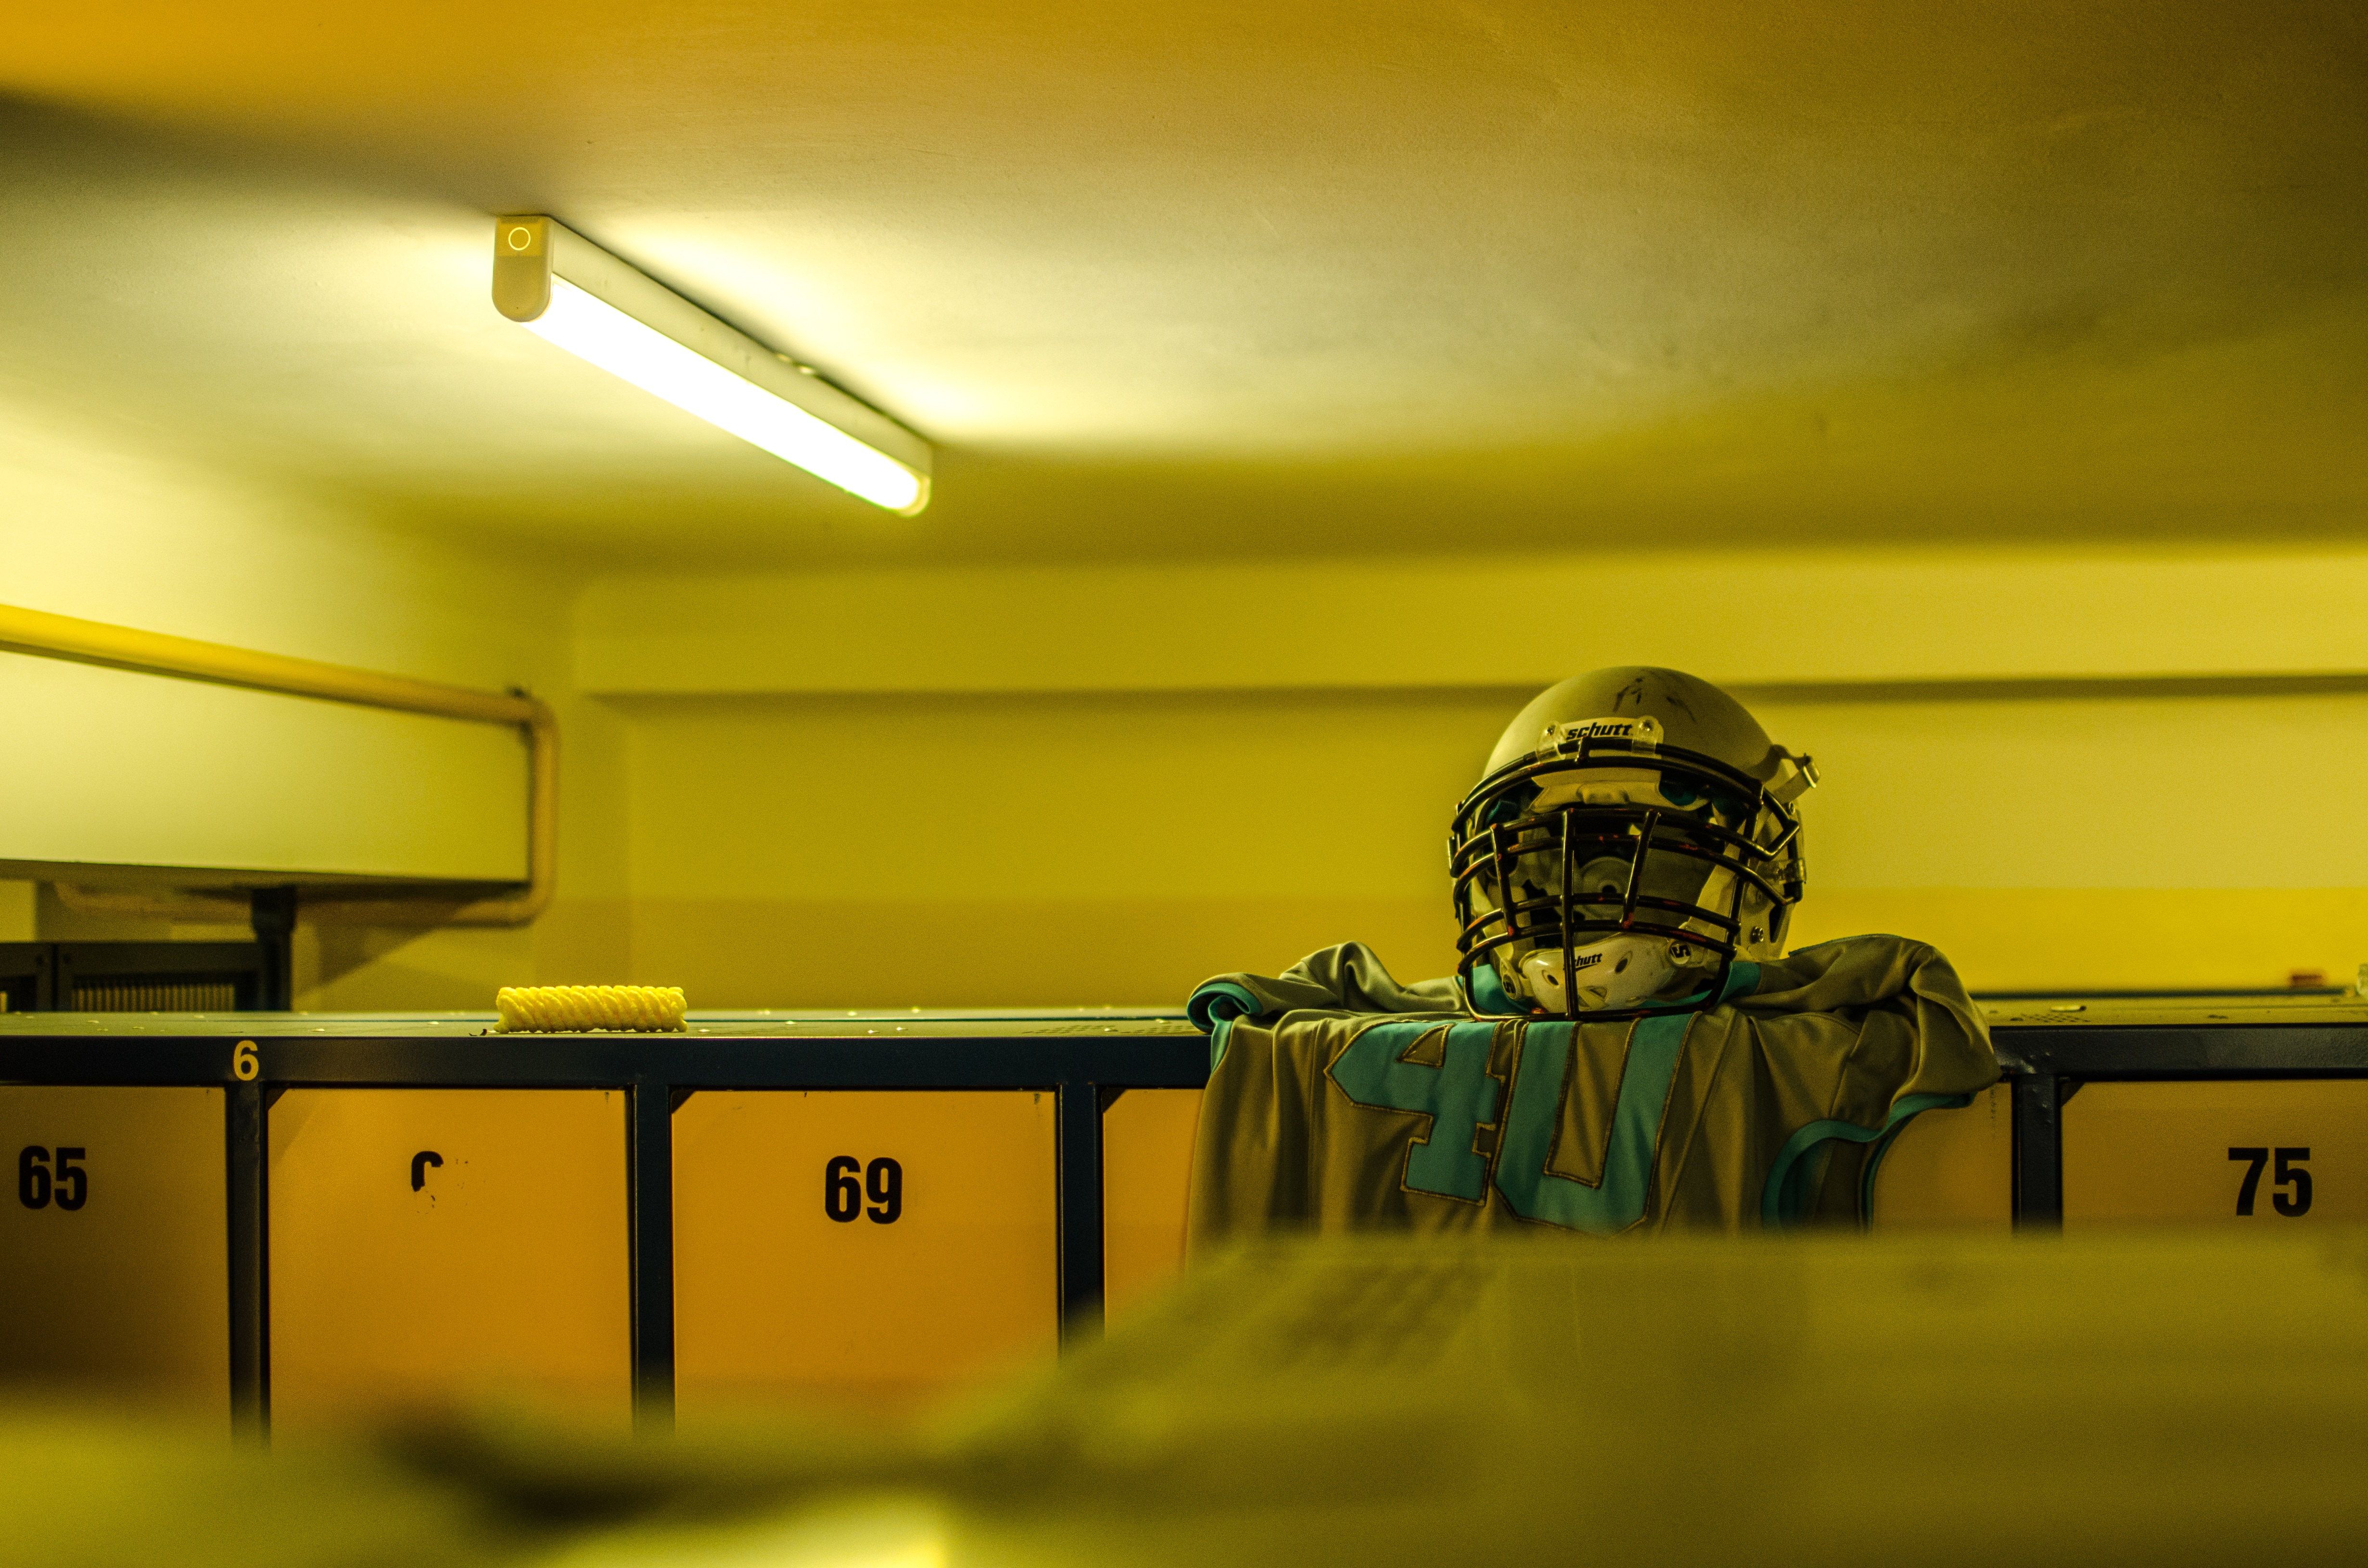
light, sport, green, color, room, yellow, lighting, american football, protectors, layout, changing room